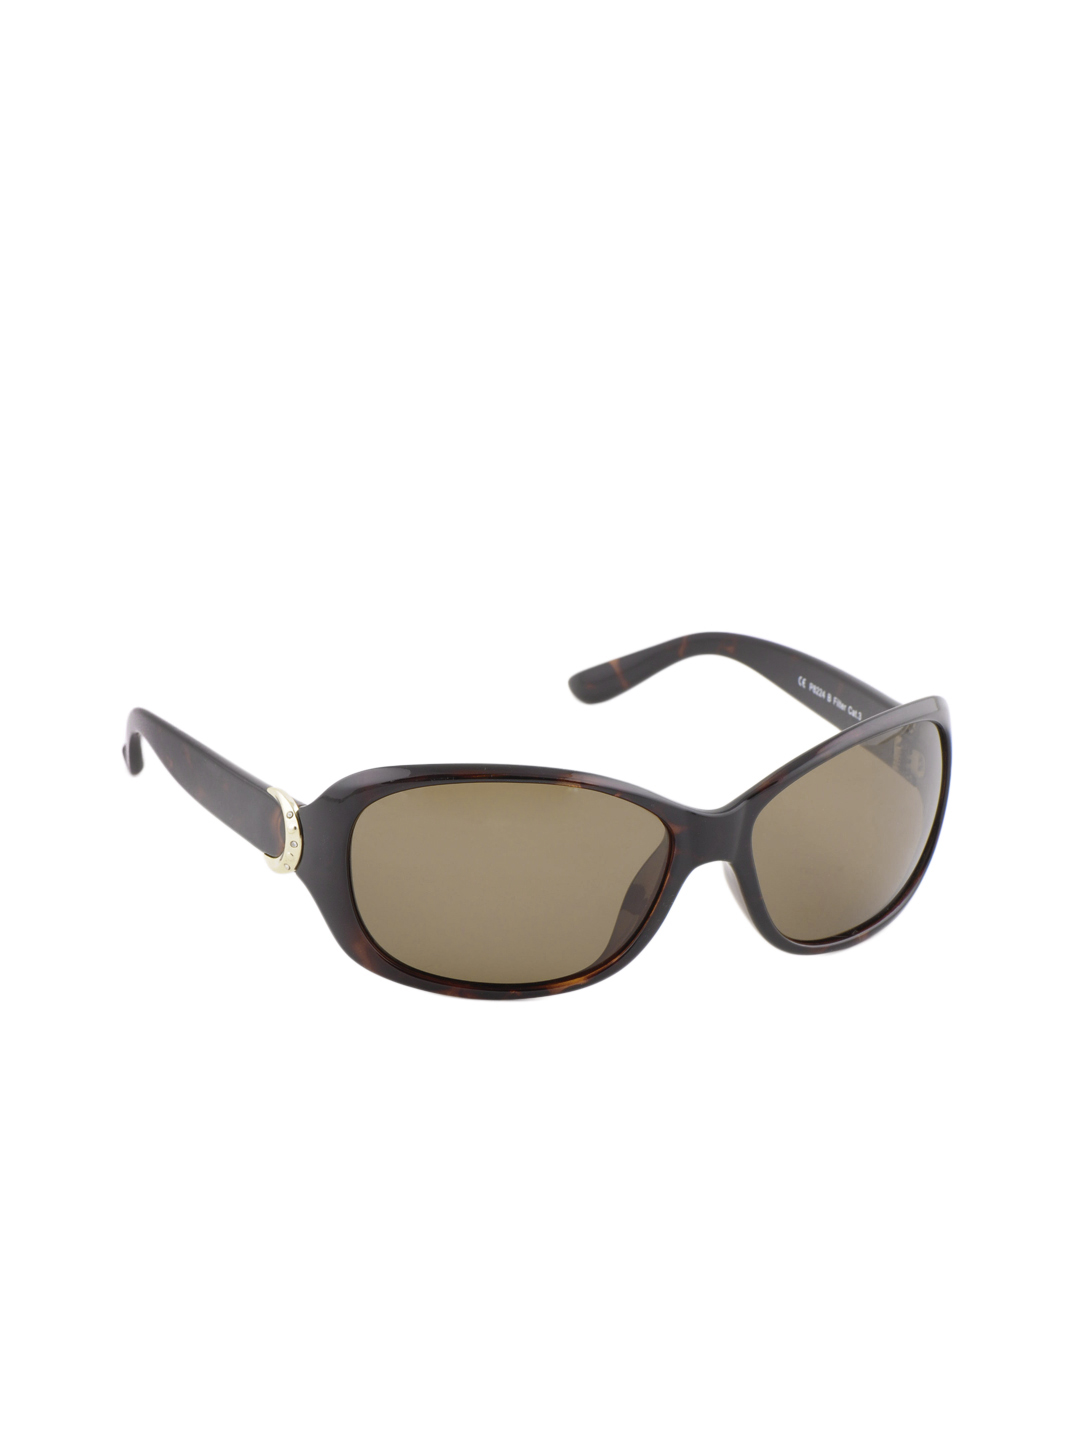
Polaroid Women Sunglasses
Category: Accessories / Eyewear / Sunglasses
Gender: Women
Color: Brown
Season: Winter 2016
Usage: Casual